How the Riddler Got His Name

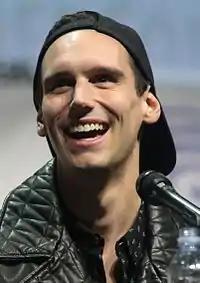
Cory Michael Smith stated that putting on the costume "feels so right"

After the winter finale's airing, new images and promos surfaced showcasing Nygma's green suit, signaling his recognition as the imminent Riddler. Smith commented, "When I put it on, we used the same tailors that make all my suits. It was just beautiful, with the black velvet. We have these gorgeous black shoes with just a hint of a purple/maroon thing, just on the shoes. I got really excited, because it was shocking on the rack, but then it was on my body and I was like, 'This feels so right.'" While initially hesitant about by the "glittery green suit", he said it was a happy day when he put on the suit although he has been multiple times hoping for the Riddler's signature cane. He also said about Nygma, "It's his time to declare that he has accepted the role that fate has given him, and he's going to be a villain, wreak havoc and show people that everyone has underestimated him. He started to feel like the world was deciding for him that it wasn't what he deserved or what he's going to have. That potentially could be one of the scariest (aspects), to be very smooth and poised." while executive producer John Stephens said, "The affection he has for tricks and plans and puzzles, it's his way of applying order to what he sees as a disordered universe." Stephens claimed that he saw his progression as a hero's journey rather than a tragedy.